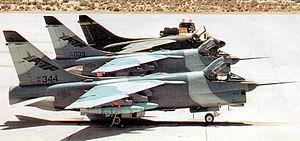
Le Vought YA-7F Strikefighter était un prototype d'avion d'attaque transsonique américain conçu par Vought Aircraft Industries, Inc., basé sur l'avion subsonique A-7 Corsair II du même constructeur.